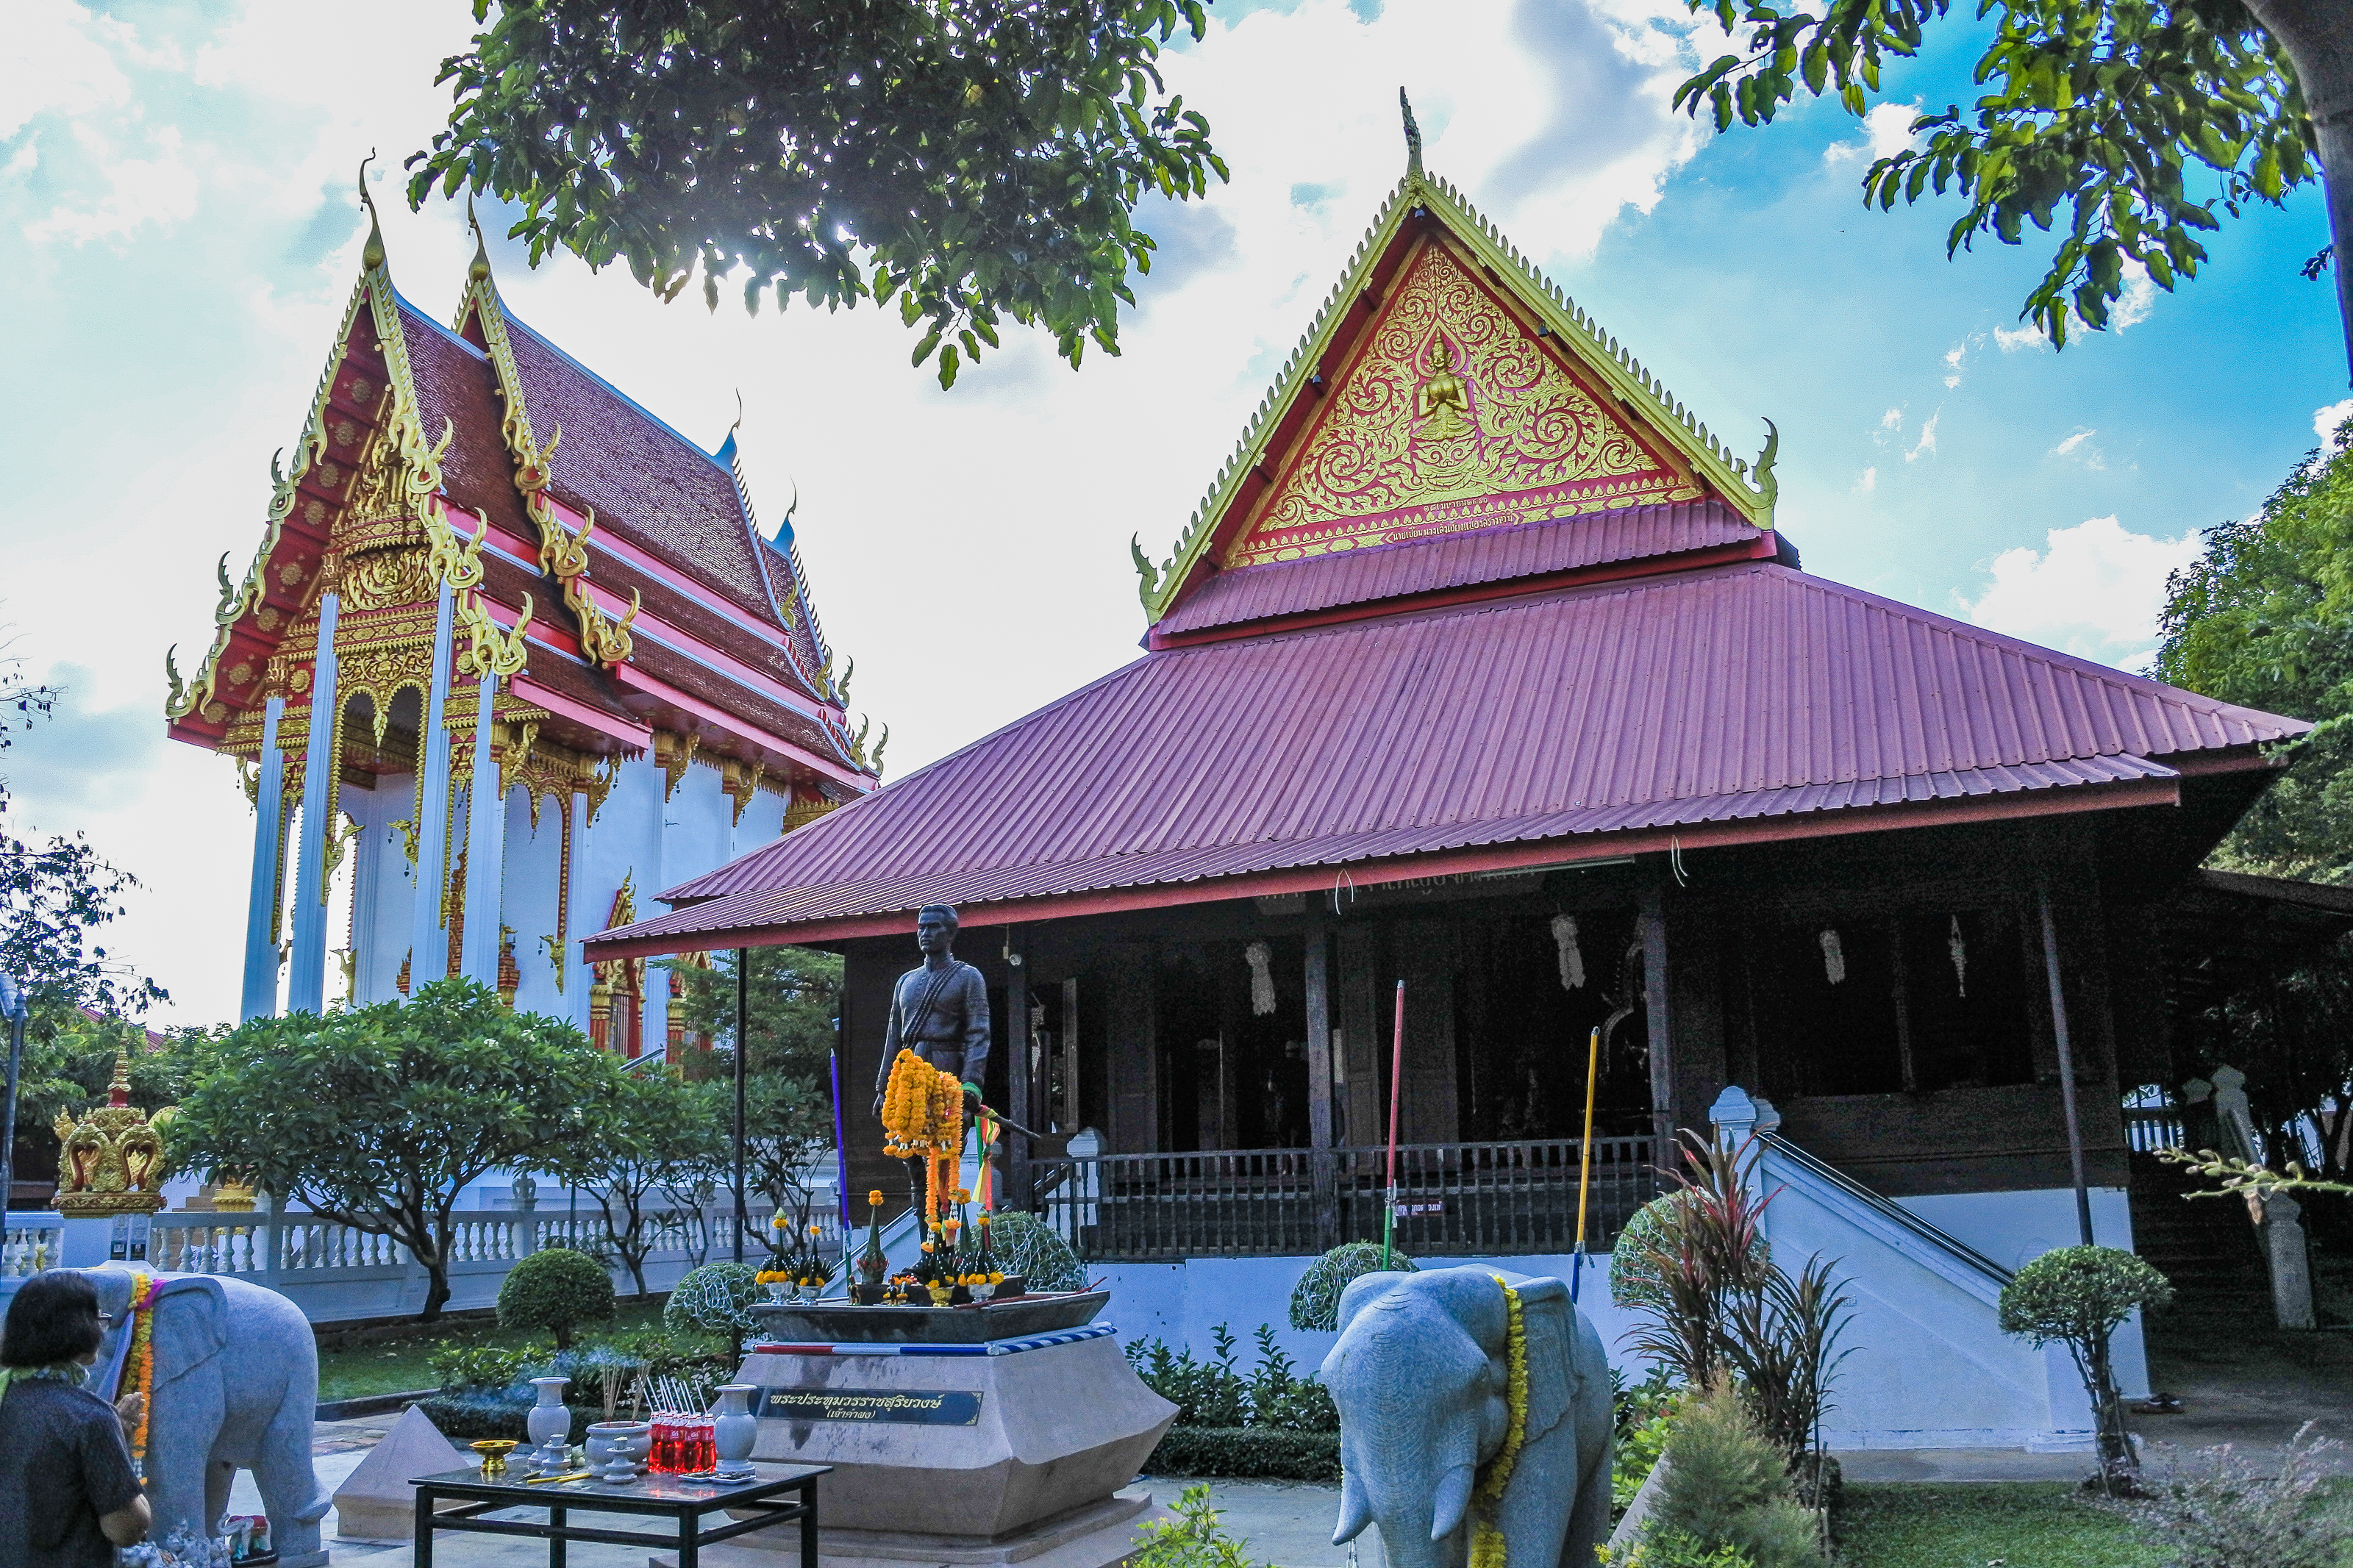
big, cobra, king of nagas, view, biggest, buddha, golden, religions, thailand snakes, serpent, landmark, sky, payanak, statue, thai, ancient, goldbuddha, traditional, background, style, worship, homage, religious, snake, believe, buddha with naga, life, gold, head, naga thai, design, buddhaimage, belief, architecture, art, famous, green, wallpaper, sculpture, wat, buddhism, places, blue, culture, buddhist, temple, garden, travel, naga, place of worship, building, hindu temple, shrine, tree, tourism, house, leisure, chinese architecture, tourist attraction